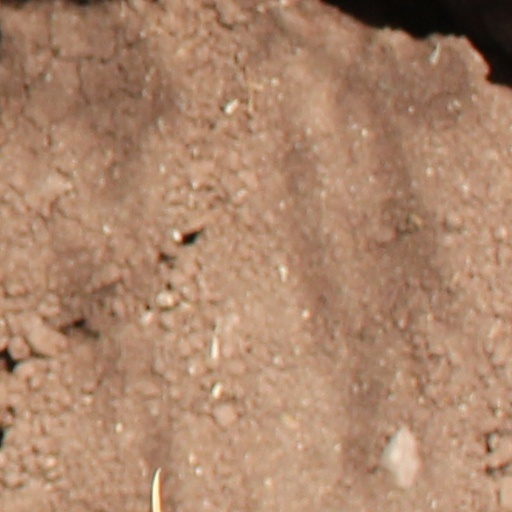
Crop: wheat